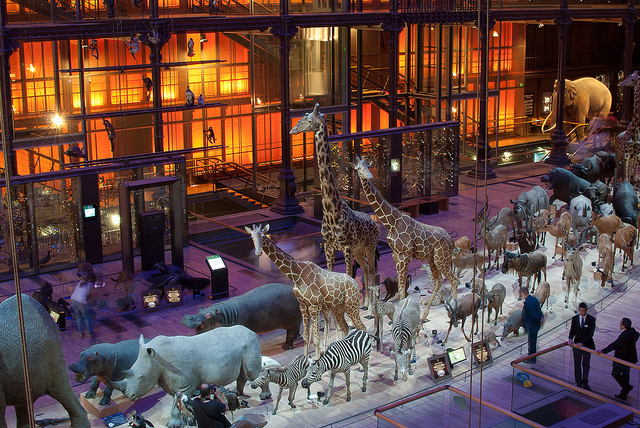
A long train of model animals on display to show how Noah's arc was filled.